HMS Rattlesnake (1910)

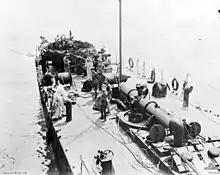
Sir Ian Hamilton, commander of the Mediterranean Expeditionary Force during the Dardanelles Campaign, aboard "Rattlesnake" in April 1915

As the First World War approached, the destroyer was part of the Fourth Division of the Fifth Destroyer Flotilla and based in Alexandria. The flotilla arrived at Malta on 29 July. The island had a coal shortage, which restricted the vessel's activity. Nonetheless, on 2 August 1914, the destroyer escorted a small fleet led by the battlecruiser , and including sister ship , as part of the search for and . On 5 August, the vessel accompanied "Inflexible"'s sister ship and "Savage" on a more successful sortie to Bizerta to coal, rejoining the fleet the following day. "Savage" and "Rattlesnake" were back the following day for more coal, but nonetheless the fuel shortage continued to curtail action by the whole flotilla. The attempts to intercept "Goeben" and "Breslau" failed, and the two German ships reached Turkey on 10 August. On 10 September, "Rattlesnake" transported Rear Admiral Ernest Troubridge back to England to give an account of their escape.